List of animals with humps

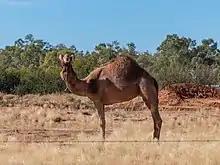
Dromedary in Queensland, Australia showing its hump.

Humps may evolve, as a store of fat, as a heat control mechanism, as a development of muscular strength, as a form of display to other animals, or be apparent as a consequence of some behaviour such as the diving of whales. Enlarged humps have also been selected for by some animal breeders for aesthetic or religious reasons.